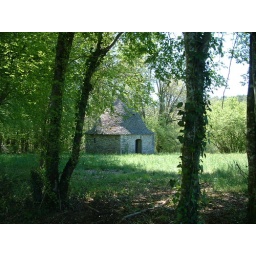
A stone borie in a Dordogne field